Robert Habersham Coleman

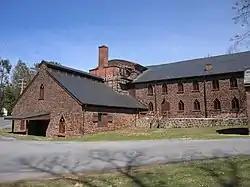
Cornwall Furnace

In 1879 at the age of 22, Coleman became president of the Cornwall Ore Bank Company and quickly proved to be "a man of brains and enterprise." He was the fourth-generation in his family to manage the Cornwall Iron Furnace, in Cornwall, Pennsylvania.